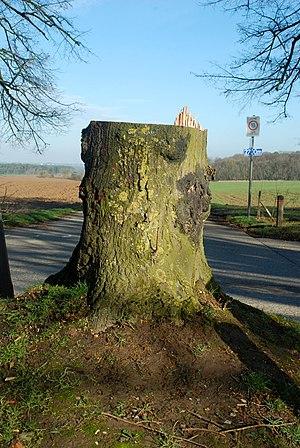
Belgique - Brabant wallon - Court-Saint-Étienne - Arbre de la justice (après acte de vandalisme en février 2017)
Le lieu-dit Arbre de la justice est un site situé sur le territoire de Sart-Messire-Guillaume, village de la commune belge de Court-Saint-Étienne en Brabant wallon.